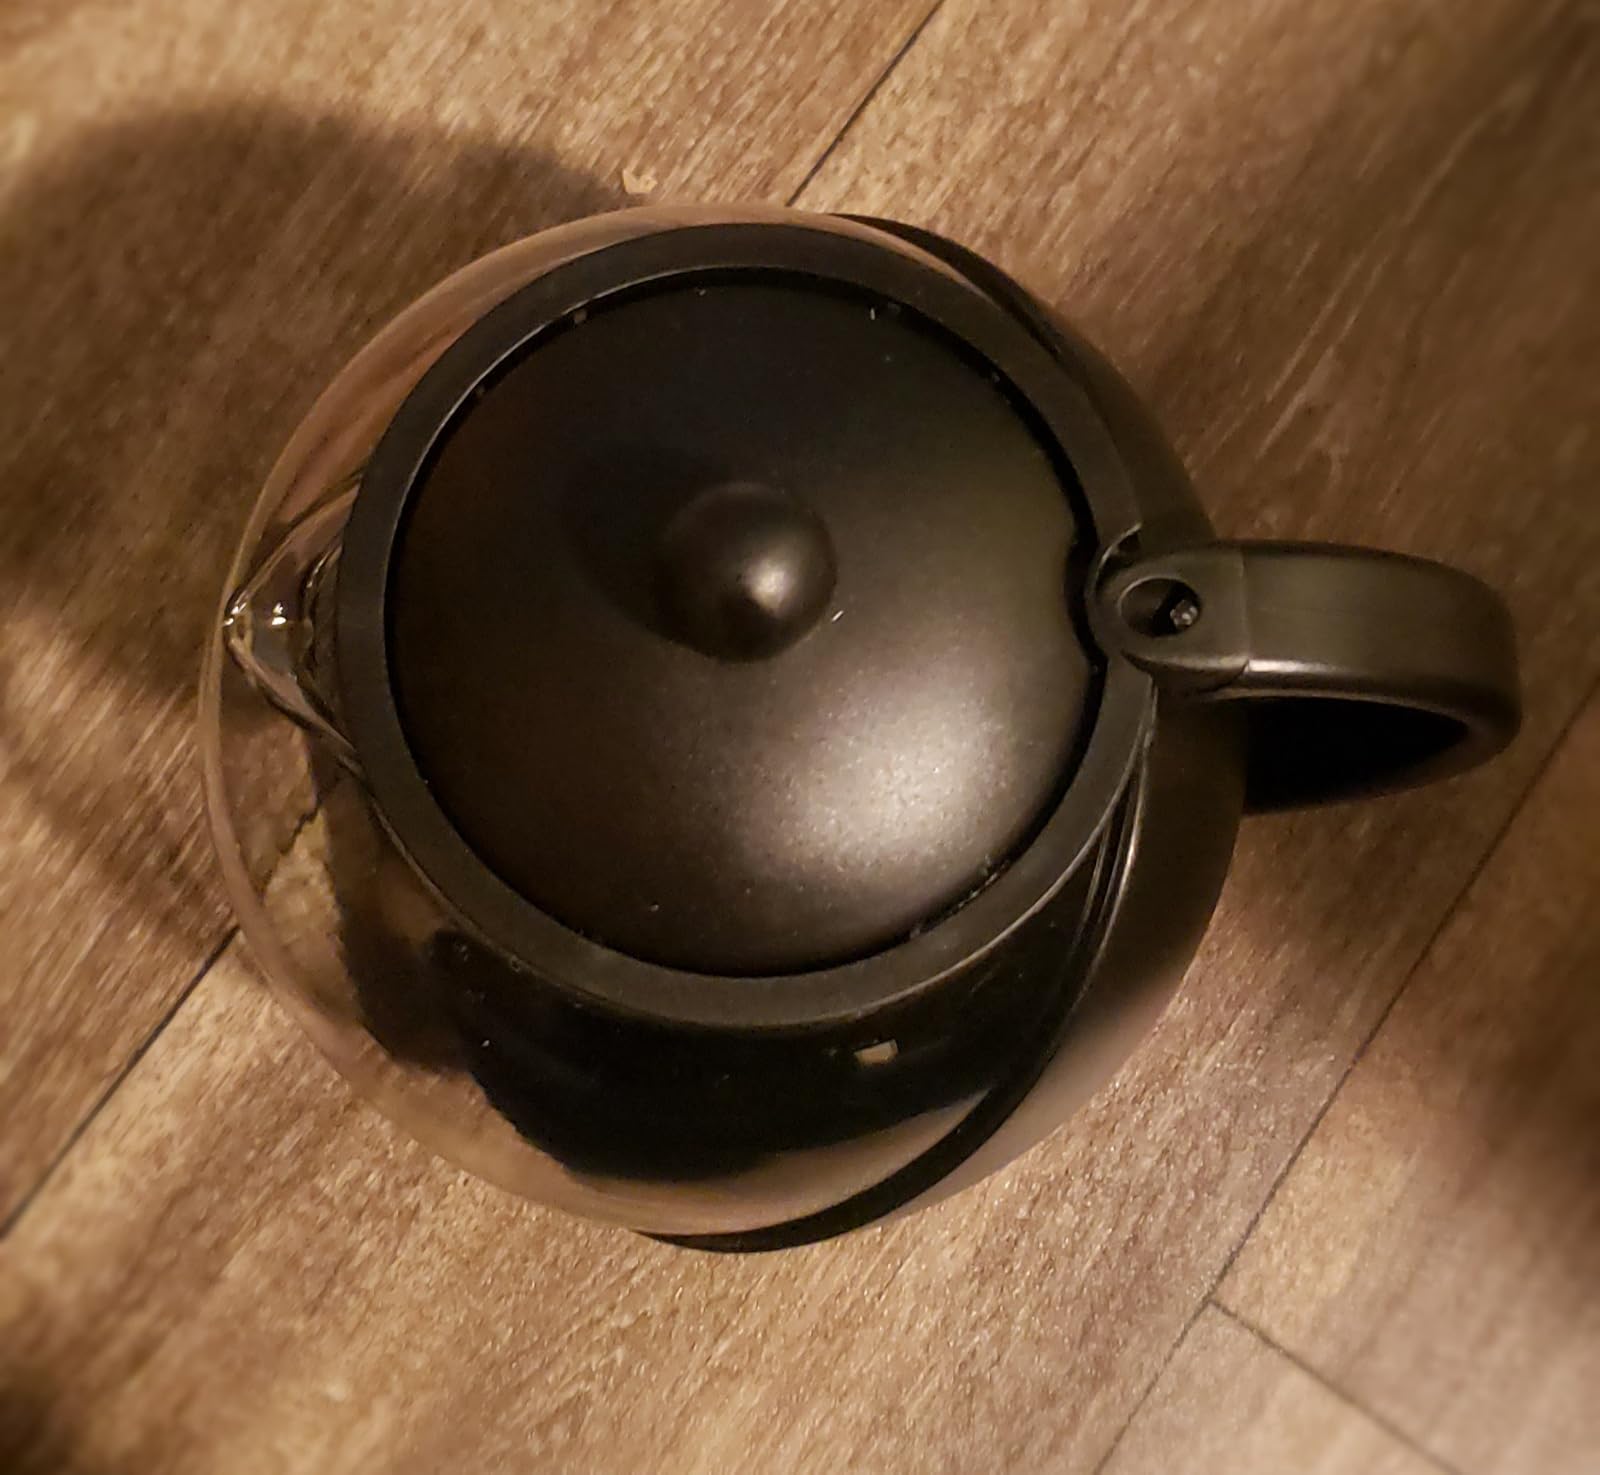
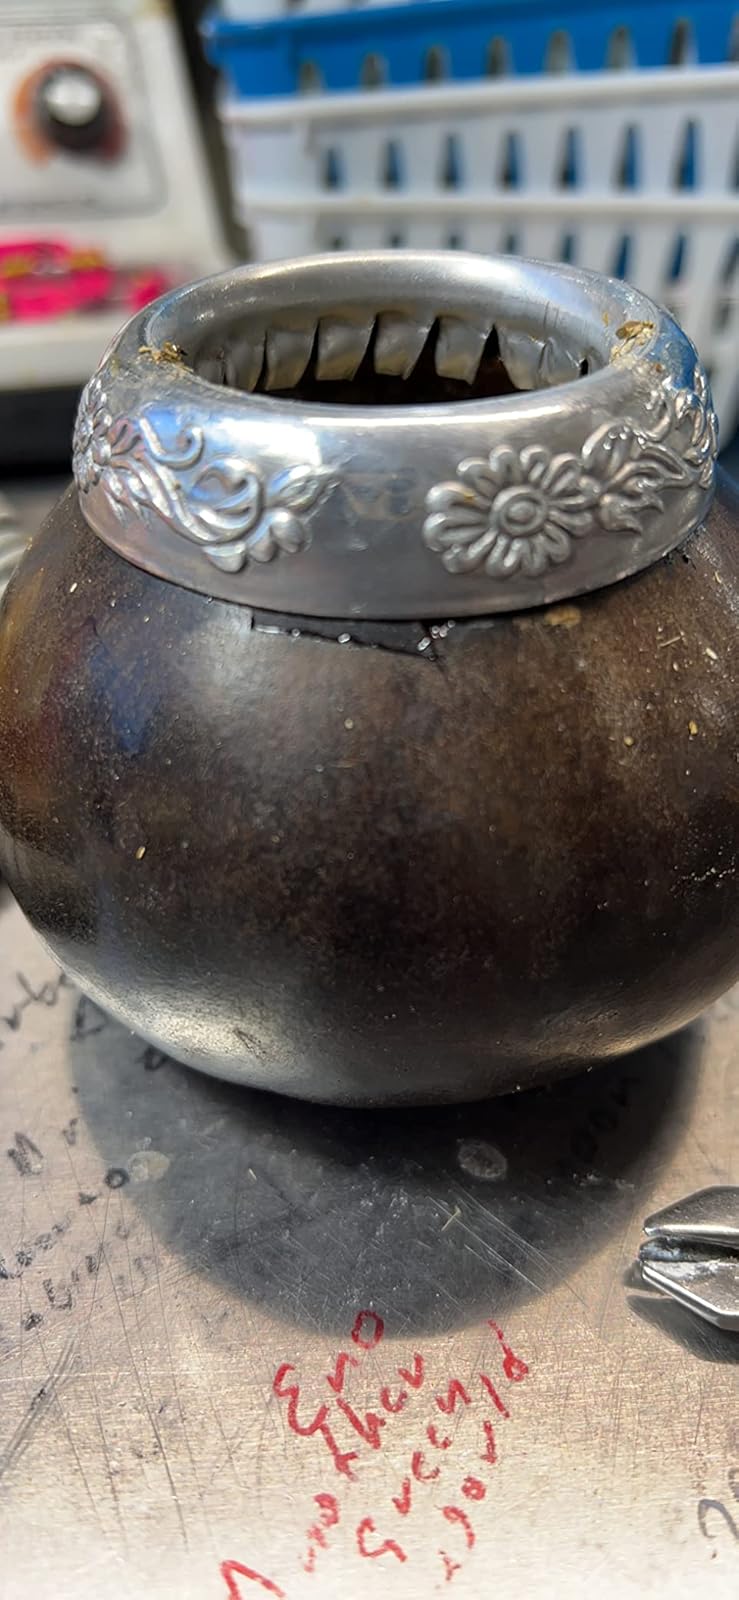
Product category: items_tea
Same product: no